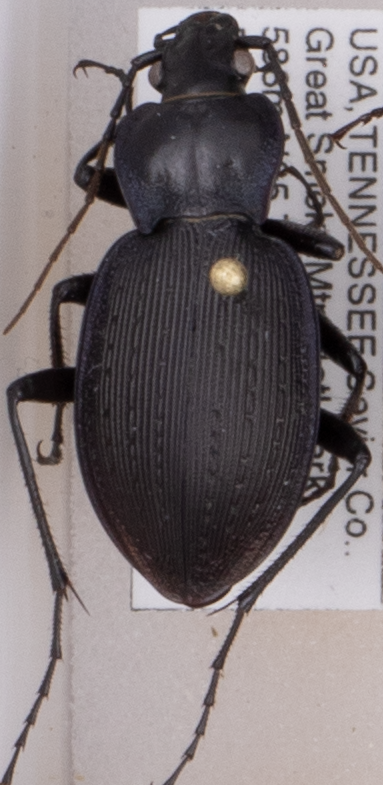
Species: Carabus goryi
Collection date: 2018-05-15
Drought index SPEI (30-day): -1.01
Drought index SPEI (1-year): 0.17
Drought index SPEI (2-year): -0.46